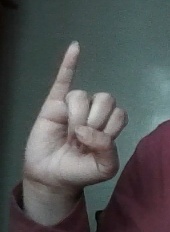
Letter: meem